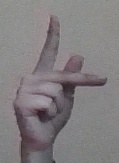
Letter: dha